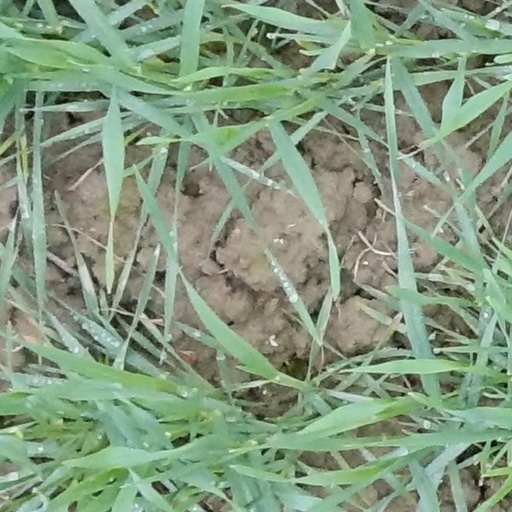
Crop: wheat